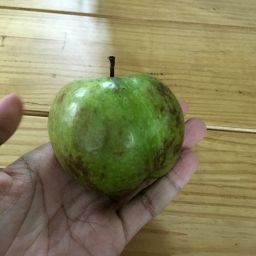
Fruit: Apple
Quality: Good